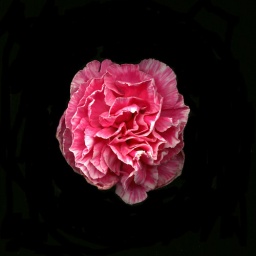
used a scanner and placed a cup over it with a black sheet over it